Black Canadians

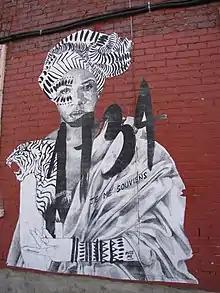
Mural with fictional representation of Marie-Joseph Angélique.

The first recorded Black person to have potentially entered Canadian waters was an unnamed Black man on board the "Jonas", which was bound for Port-Royal (Acadia). He died of scurvy either at Port Royal, or along the journey, in 1606. The first recorded Black person to set foot on land now known as Canada was a free man named Mathieu da Costa. Travelling with navigator Samuel de Champlain, da Costa arrived in Nova Scotia some time between 1603 and 1608 as a translator for the French explorer Pierre Dugua, Sieur de Monts. The first known Black person to live in what would become Canada was an enslaved man from Madagascar named Olivier Le Jeune, who may have been of partial Malay ancestry. He was first given to one of the Kirke brothers, likely David Kirke, before being sold as a young child to a French clerk and then later given to Guillaume Couillard, a friend of Champlain's. Le Jeune apparently was set free before his death in 1654, because his death certificate lists him as a "domestique" rather than a slave.